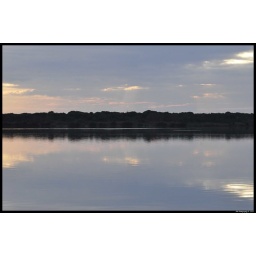
lake in the sky